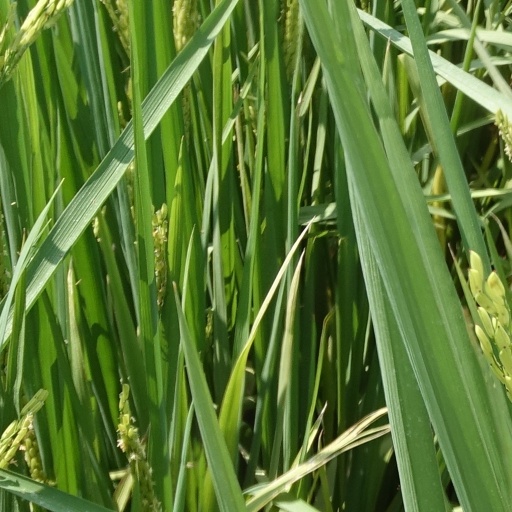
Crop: rice